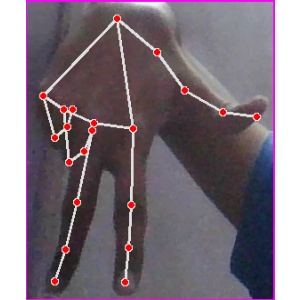
अक्षर: ग